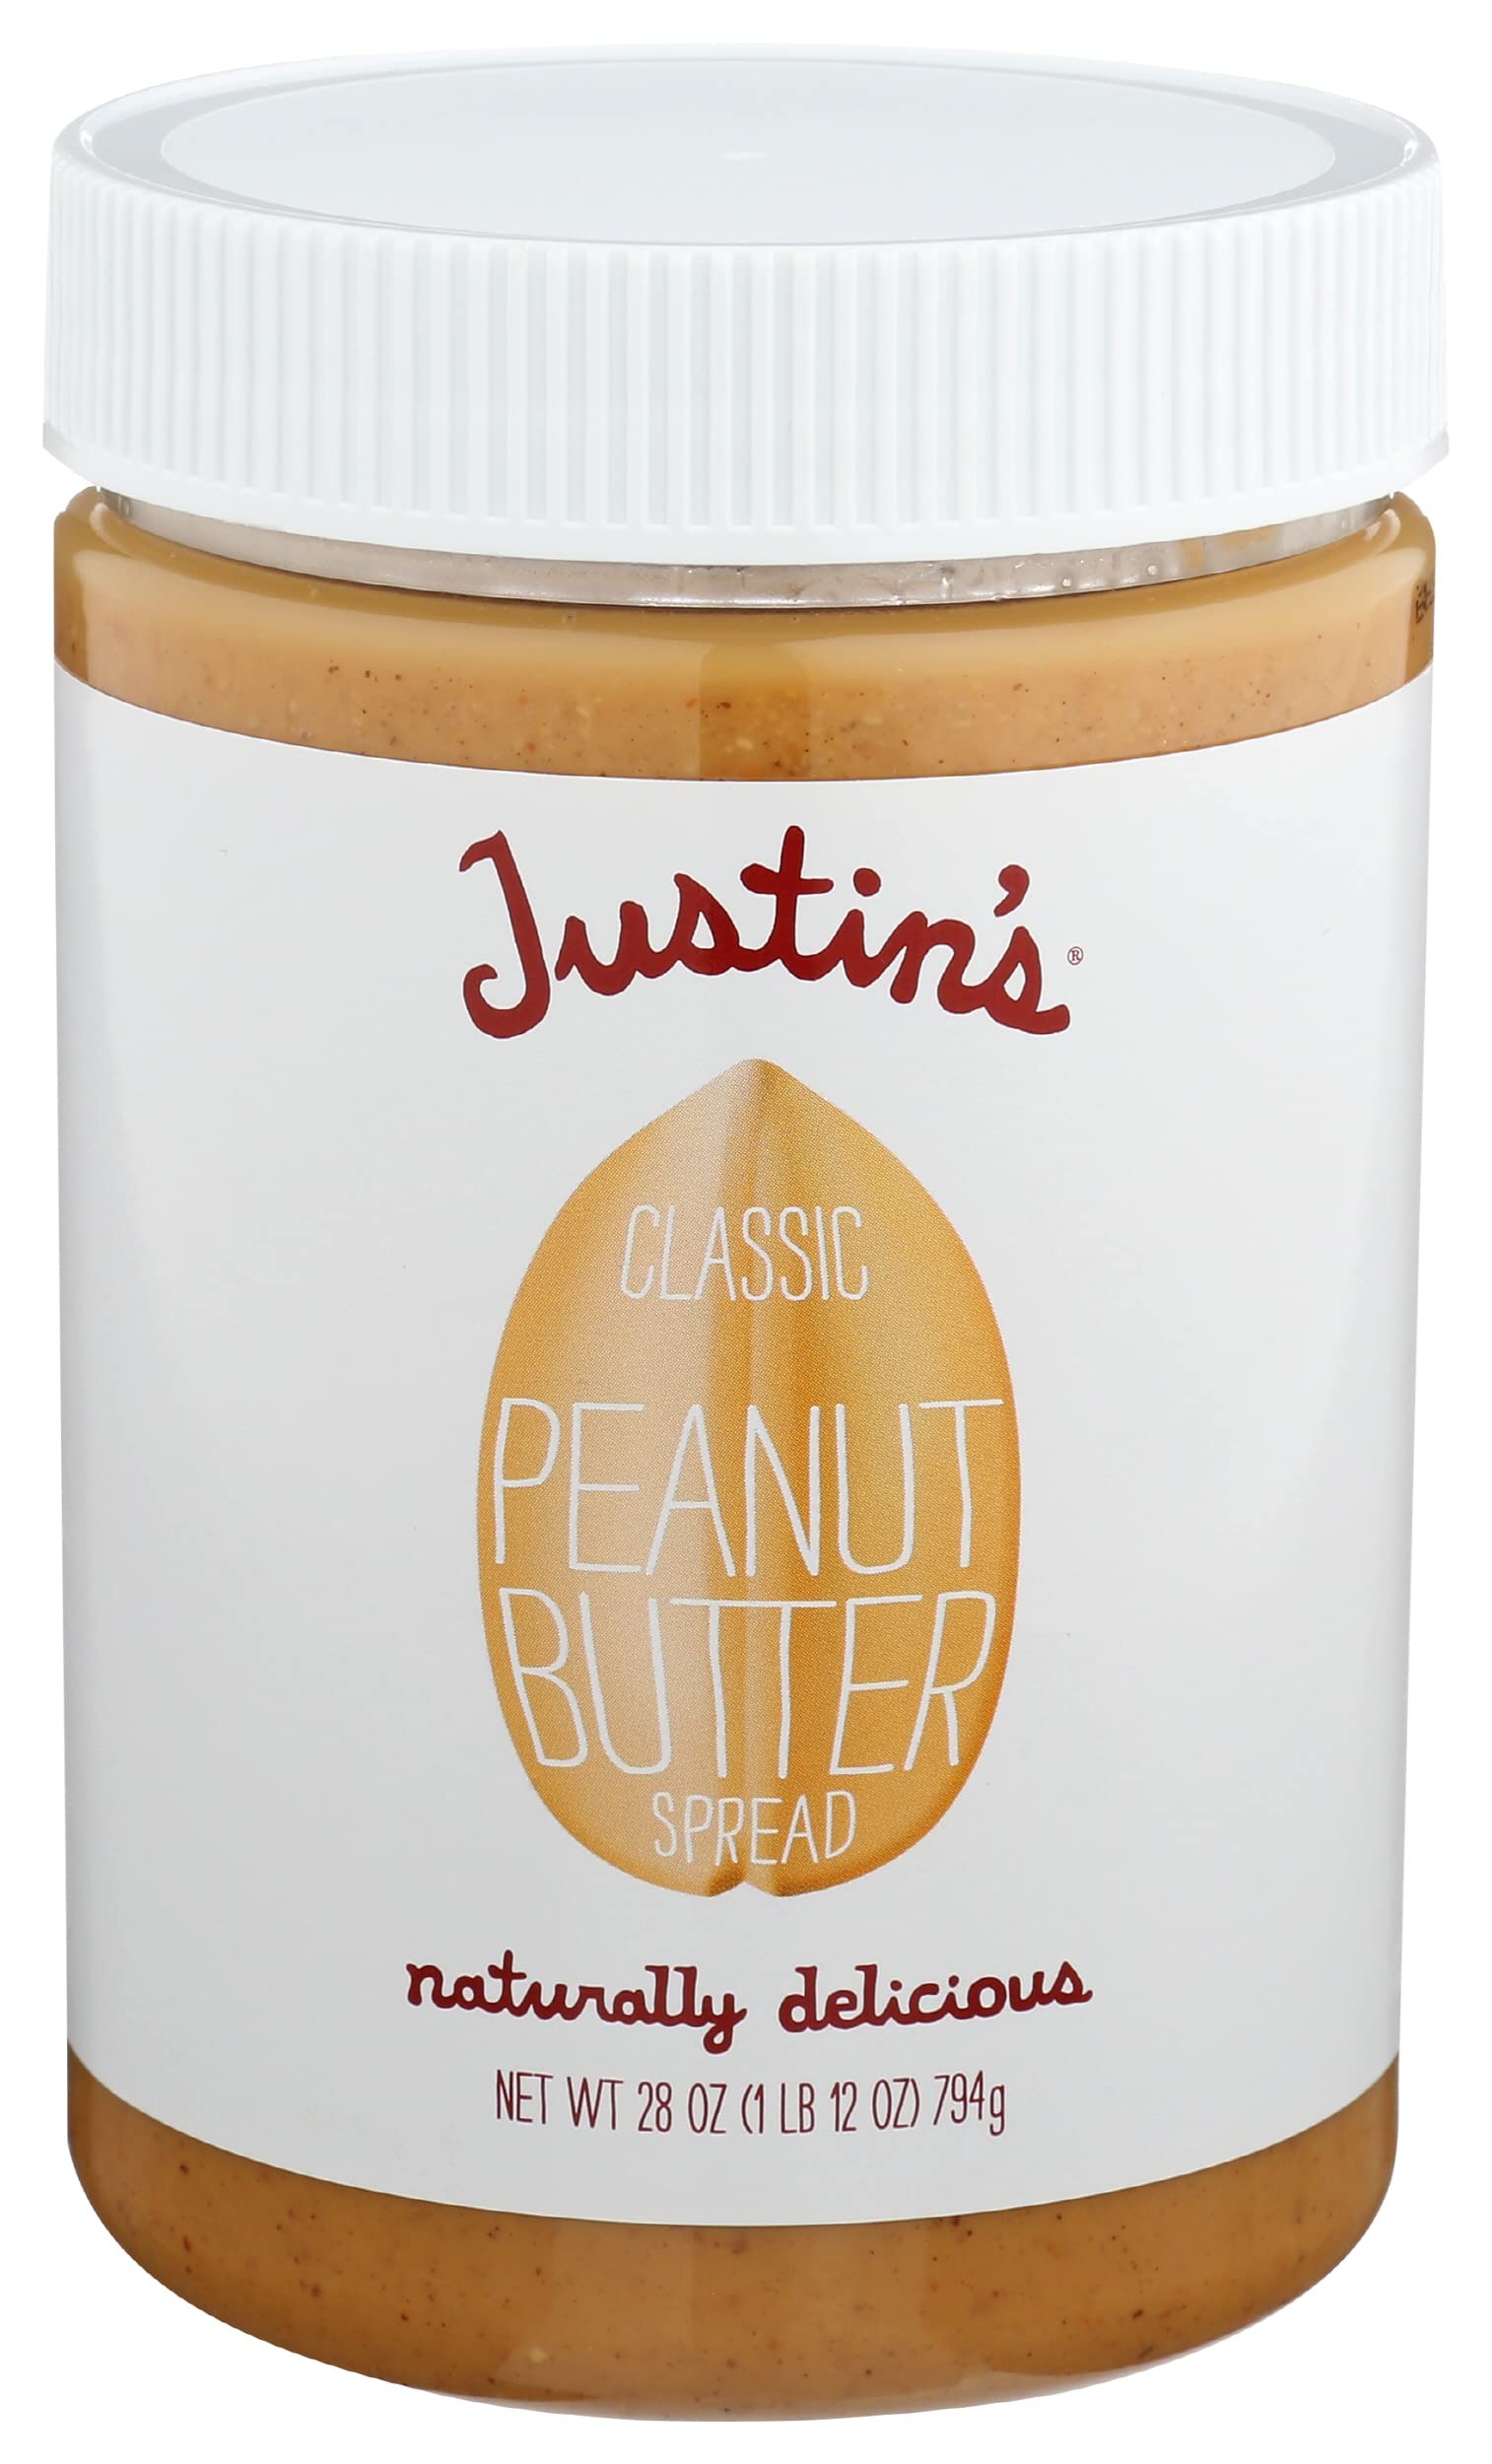
Item Name: Justin's NUT Butter, PNUT BTR, Classic, Size 28 OZ - No Artificial Ingredients Gluten Free Kosher,1.75 Pound (Pack of 1)
Bullet Point: gluten free peanut butter
Value: 28.0
Unit: Ounce

Price: 6.97